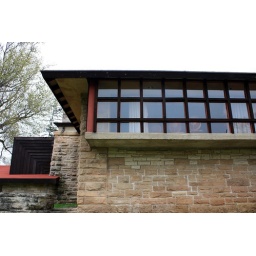
South wall near jucture between 1902 and later portions of the building